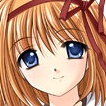
Portrait style: Anime Portrait